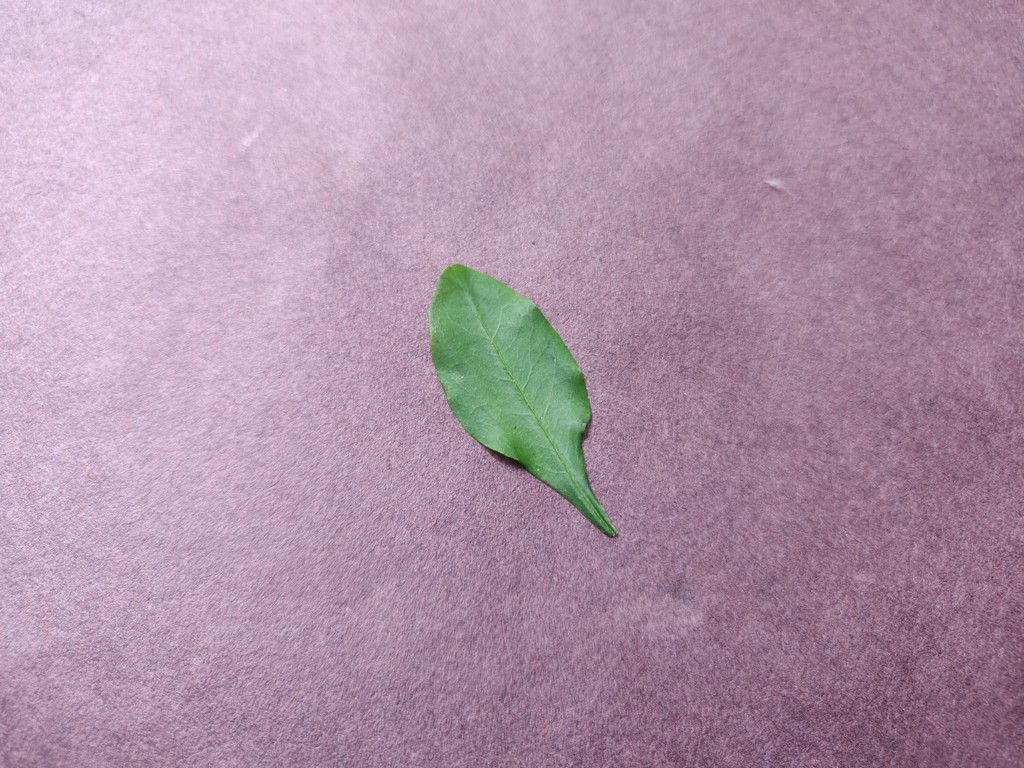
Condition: Healthy
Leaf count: single
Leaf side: front